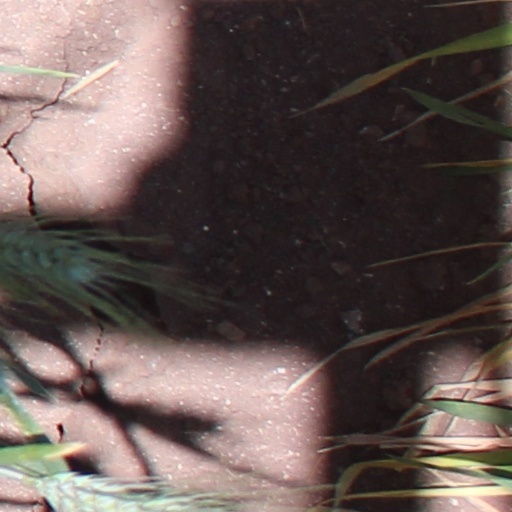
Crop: wheat